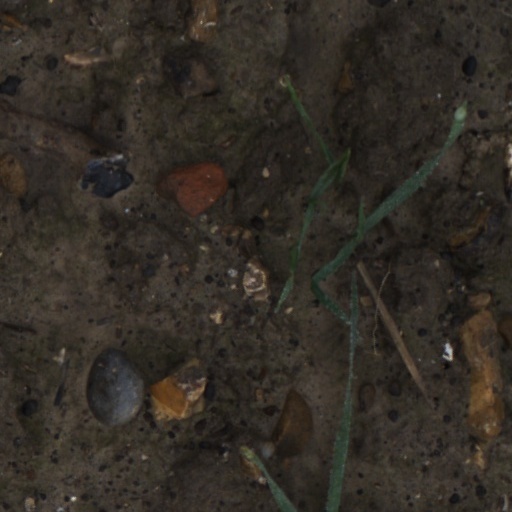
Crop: wheat